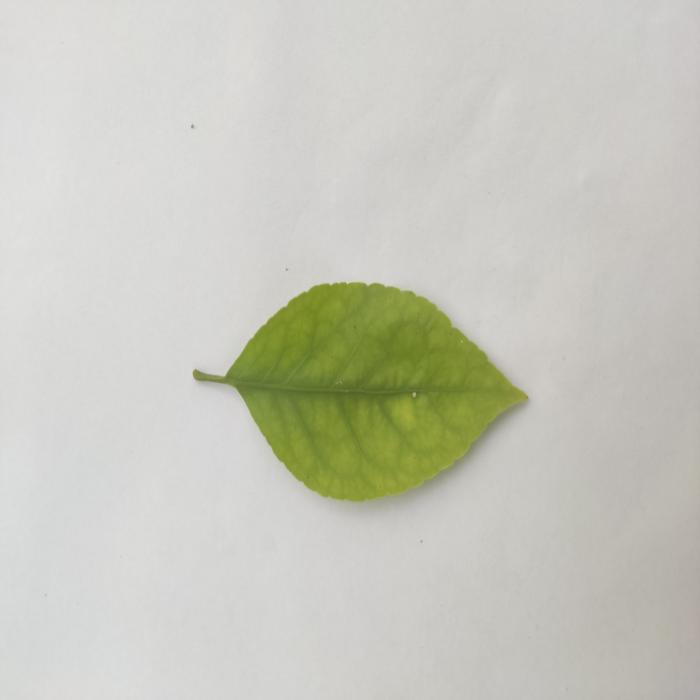
Crop: Aegle Marmelos
Leaf condition: Cercospora_Leaf